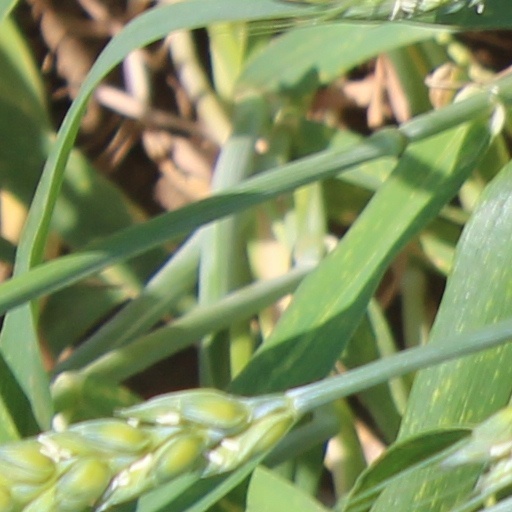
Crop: wheat